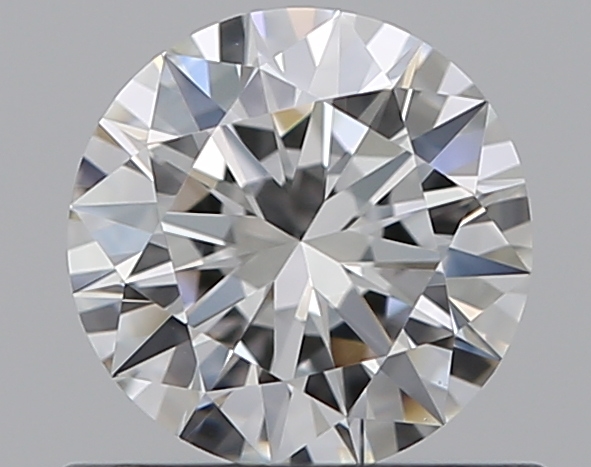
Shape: round
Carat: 0.52
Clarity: VVS2
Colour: E
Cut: EX
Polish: EX
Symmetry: EX
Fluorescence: N
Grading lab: GIA
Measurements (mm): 5.26 x 5.29 x 3.15